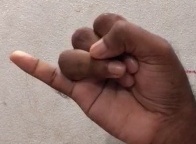
ASL sign: J